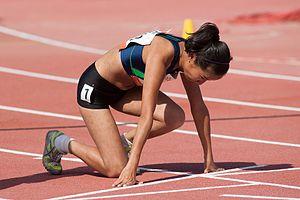
Championnats du monde d'athlétisme IPC 2013. 100 mètres féminin T36.